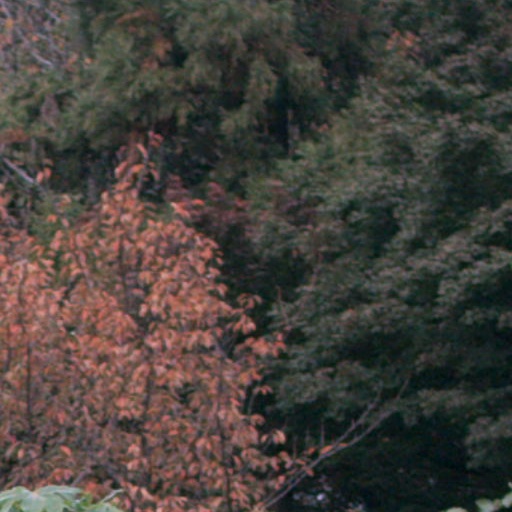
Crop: cassava